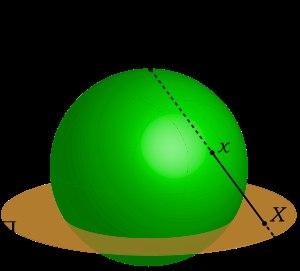
En géométrie et en cartographie, la projection stéréographique est une projection cartographique azimutale permettant de représenter une sphère privée d'un point sur un plan. On convient souvent que le point dont on prive la sphère sera un des pôles de celle-ci ; le plan de projection peut être celui qui sépare les deux hémisphères, nord et sud, de la sphère, qu'on appelle plan équatorial. On peut également faire une projection stéréographique sur n'importe quel plan parallèle au plan équatorial pourvu qu'il ne contienne pas le point dont on a privé la sphère.